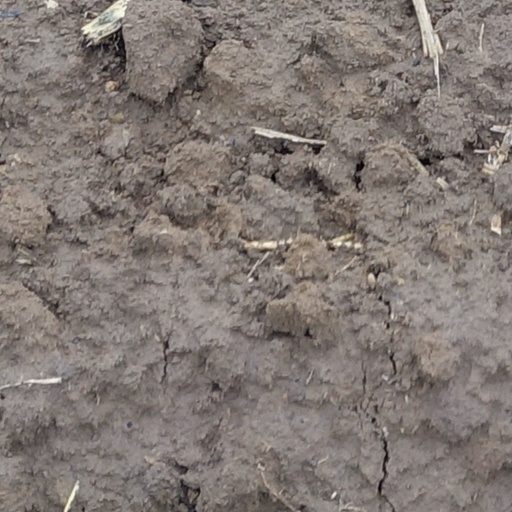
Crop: wheat